GK Persei

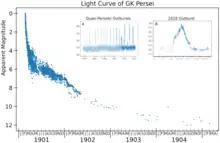
The light curve of GK Persei, plotted from AAVSO data. The main plot shows the major outburst in 1901. Subplot A shows the minor outbursts which have been occurring about every 3 years since around 1980. Subplot B shows the outburst that occurred in 2018, on an expanded scale.

GK Persei has precise parallaxes reported from Gaia DR2 and Gaia EDR3, but these are thought to be badly affected by the binary nature of the system. The Hubble Space Telescope has used a different method to derive the distance to GK Persei using nebular expansion velocity and compares that with its own astrometric parallax calculation. This gave a somewhat smaller parallax (larger distance) than the Gaia measurements.